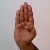
The image shows a hand gesture representing the letter 'B' in Indian Sign Language.